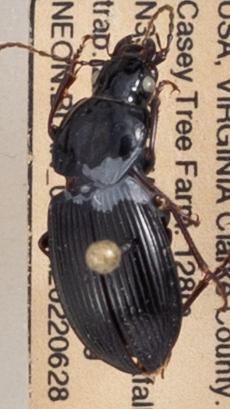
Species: Pterostichus stygicus
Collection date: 2022-06-28
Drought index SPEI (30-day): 0.17
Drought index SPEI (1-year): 0.142
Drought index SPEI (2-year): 0.51